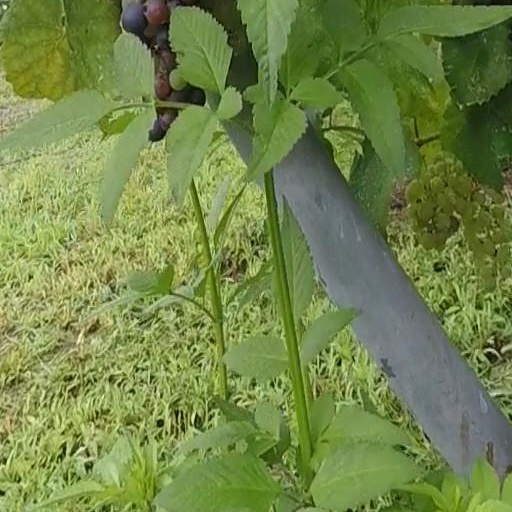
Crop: grape